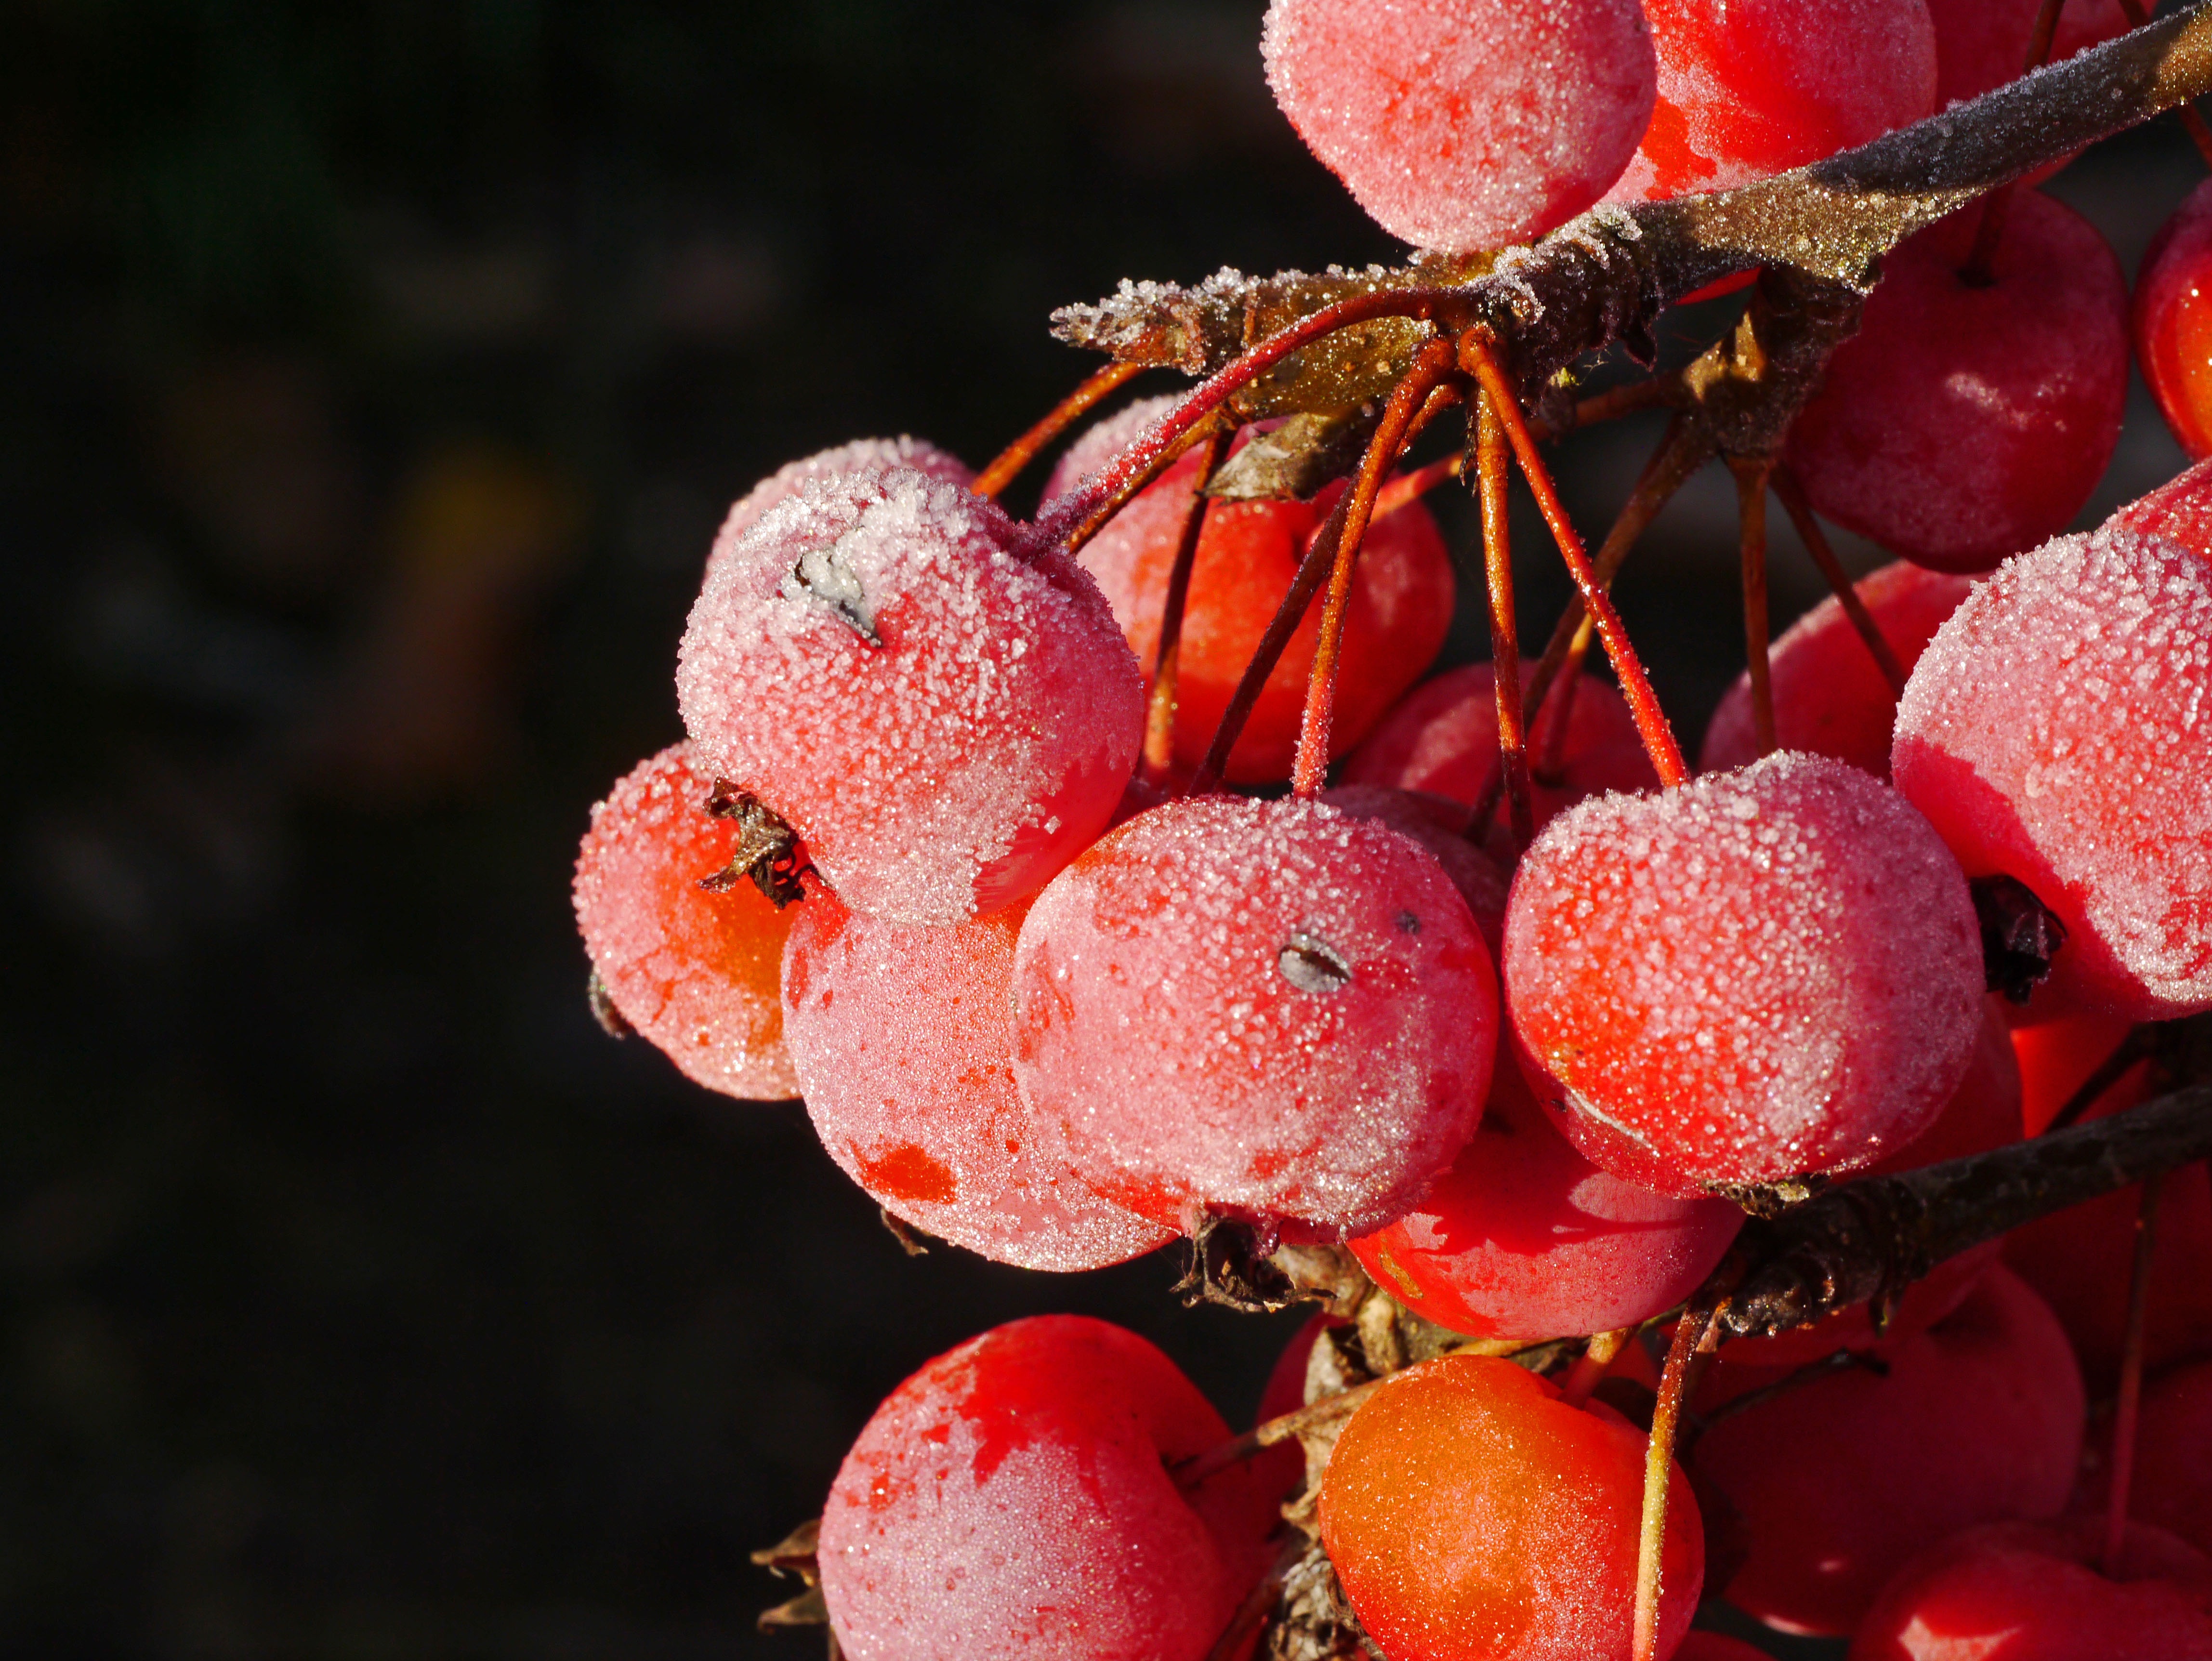
nature, branch, cold, winter, plant, sun, fruit, morning, flower, petal, frost, ripe, food, red, produce, autumn, frozen, illuminated, shrub, mood, hoarfrost, embellishment, rose hip, macro photography, eiskristalle, flowering plant, land plant, frostmorgen